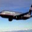
Label: airplane